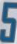
Number: 5